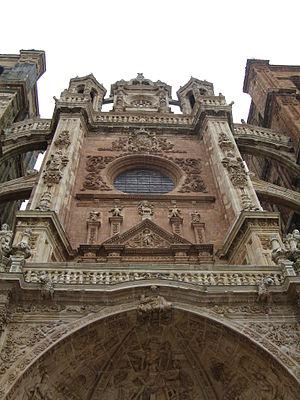
Astorga est une ville, chef-lieu du municipio du même nom et des comarques de Maragatería et de Tierra de Astorga, dans la province de León, communauté autonome de Castille-et-León, au nord-ouest de l'Espagne.
Le Camino francés est aujourd'hui l'itinéraire le plus fréquenté en Espagne pour le pèlerinage de Saint-Jacques-de-Compostelle.